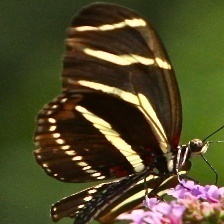
Species: ZEBRA LONG WING